Jacques-Pierre Orillard de Villemanzy

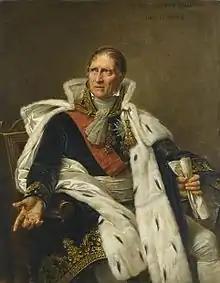
Général Orillard de Villemanzy by Antoine-Jean Gros

Jacques-Pierre Orillard, comte de Villemanzy (5 January 1751 – 3 September 1830) was a French military commissary, responsible for arranging army supplies.